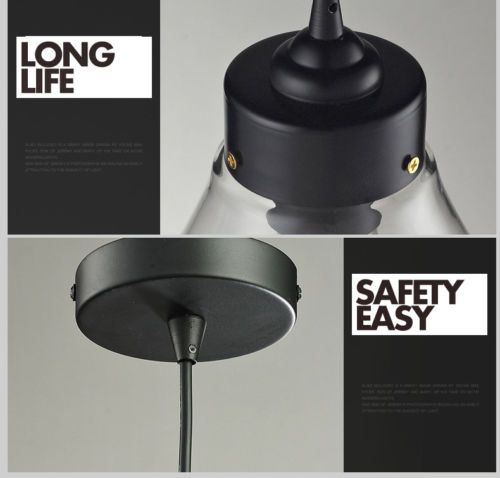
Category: lamp